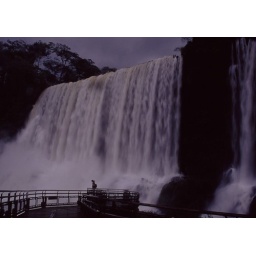
1833 Des below the curtain of water slow motion